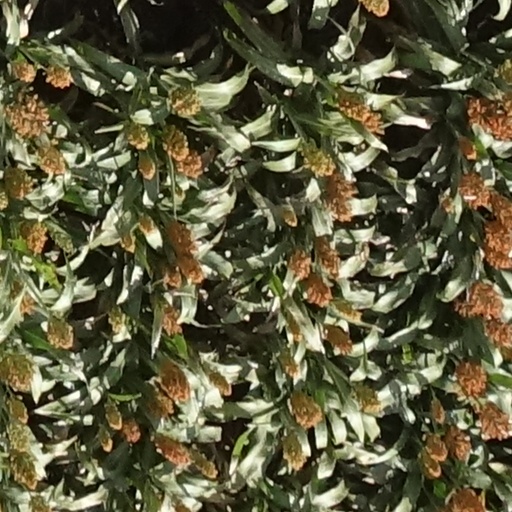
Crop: sorghum